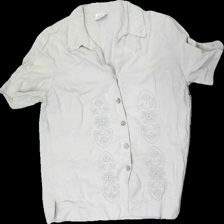
View: front
Type: Shirt
Category: Ladies
Brand: Not in the list
Brand text on label: Jorli
Colors: Orange
Material: 52% Viscose 48% Cotton
Pattern: Embroidered
Cut: Regular
Size: S
Season: All
Price range: 50-100
Recommended usage: Reuse
Description: Beige shirt with short sleeves and a collar